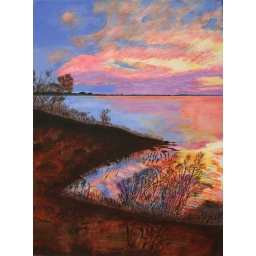
Sun and clouds over the lake